Zelenogradsk

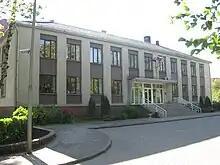
Administration building

Within the framework of administrative divisions, Zelenogradsk serves as the administrative center of Zelenogradsky District. As an administrative division, it is incorporated within Zelenogradsky District as the town of district significance of Zelenogradsk.